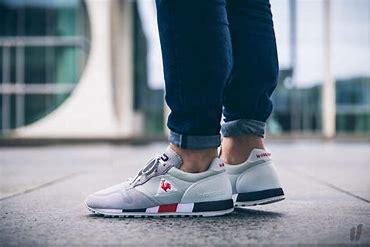
Brand: Le
Model: Coq Sportif 100